Perch of the Devil

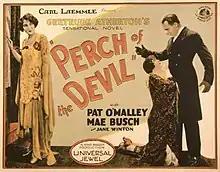
Lobby card

Perch of the Devil is a 1927 American silent drama film directed by King Baggot and starring Mae Busch, Pat O'Malley, and Jane Winton. It is based on the 1914 novel of the same title by Gertrude Atherton.